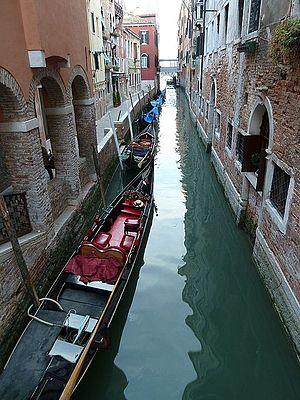
Rio del Vin (Venice)
Le rio del Vin est un canal de Venise dans le sestiere de Castello.